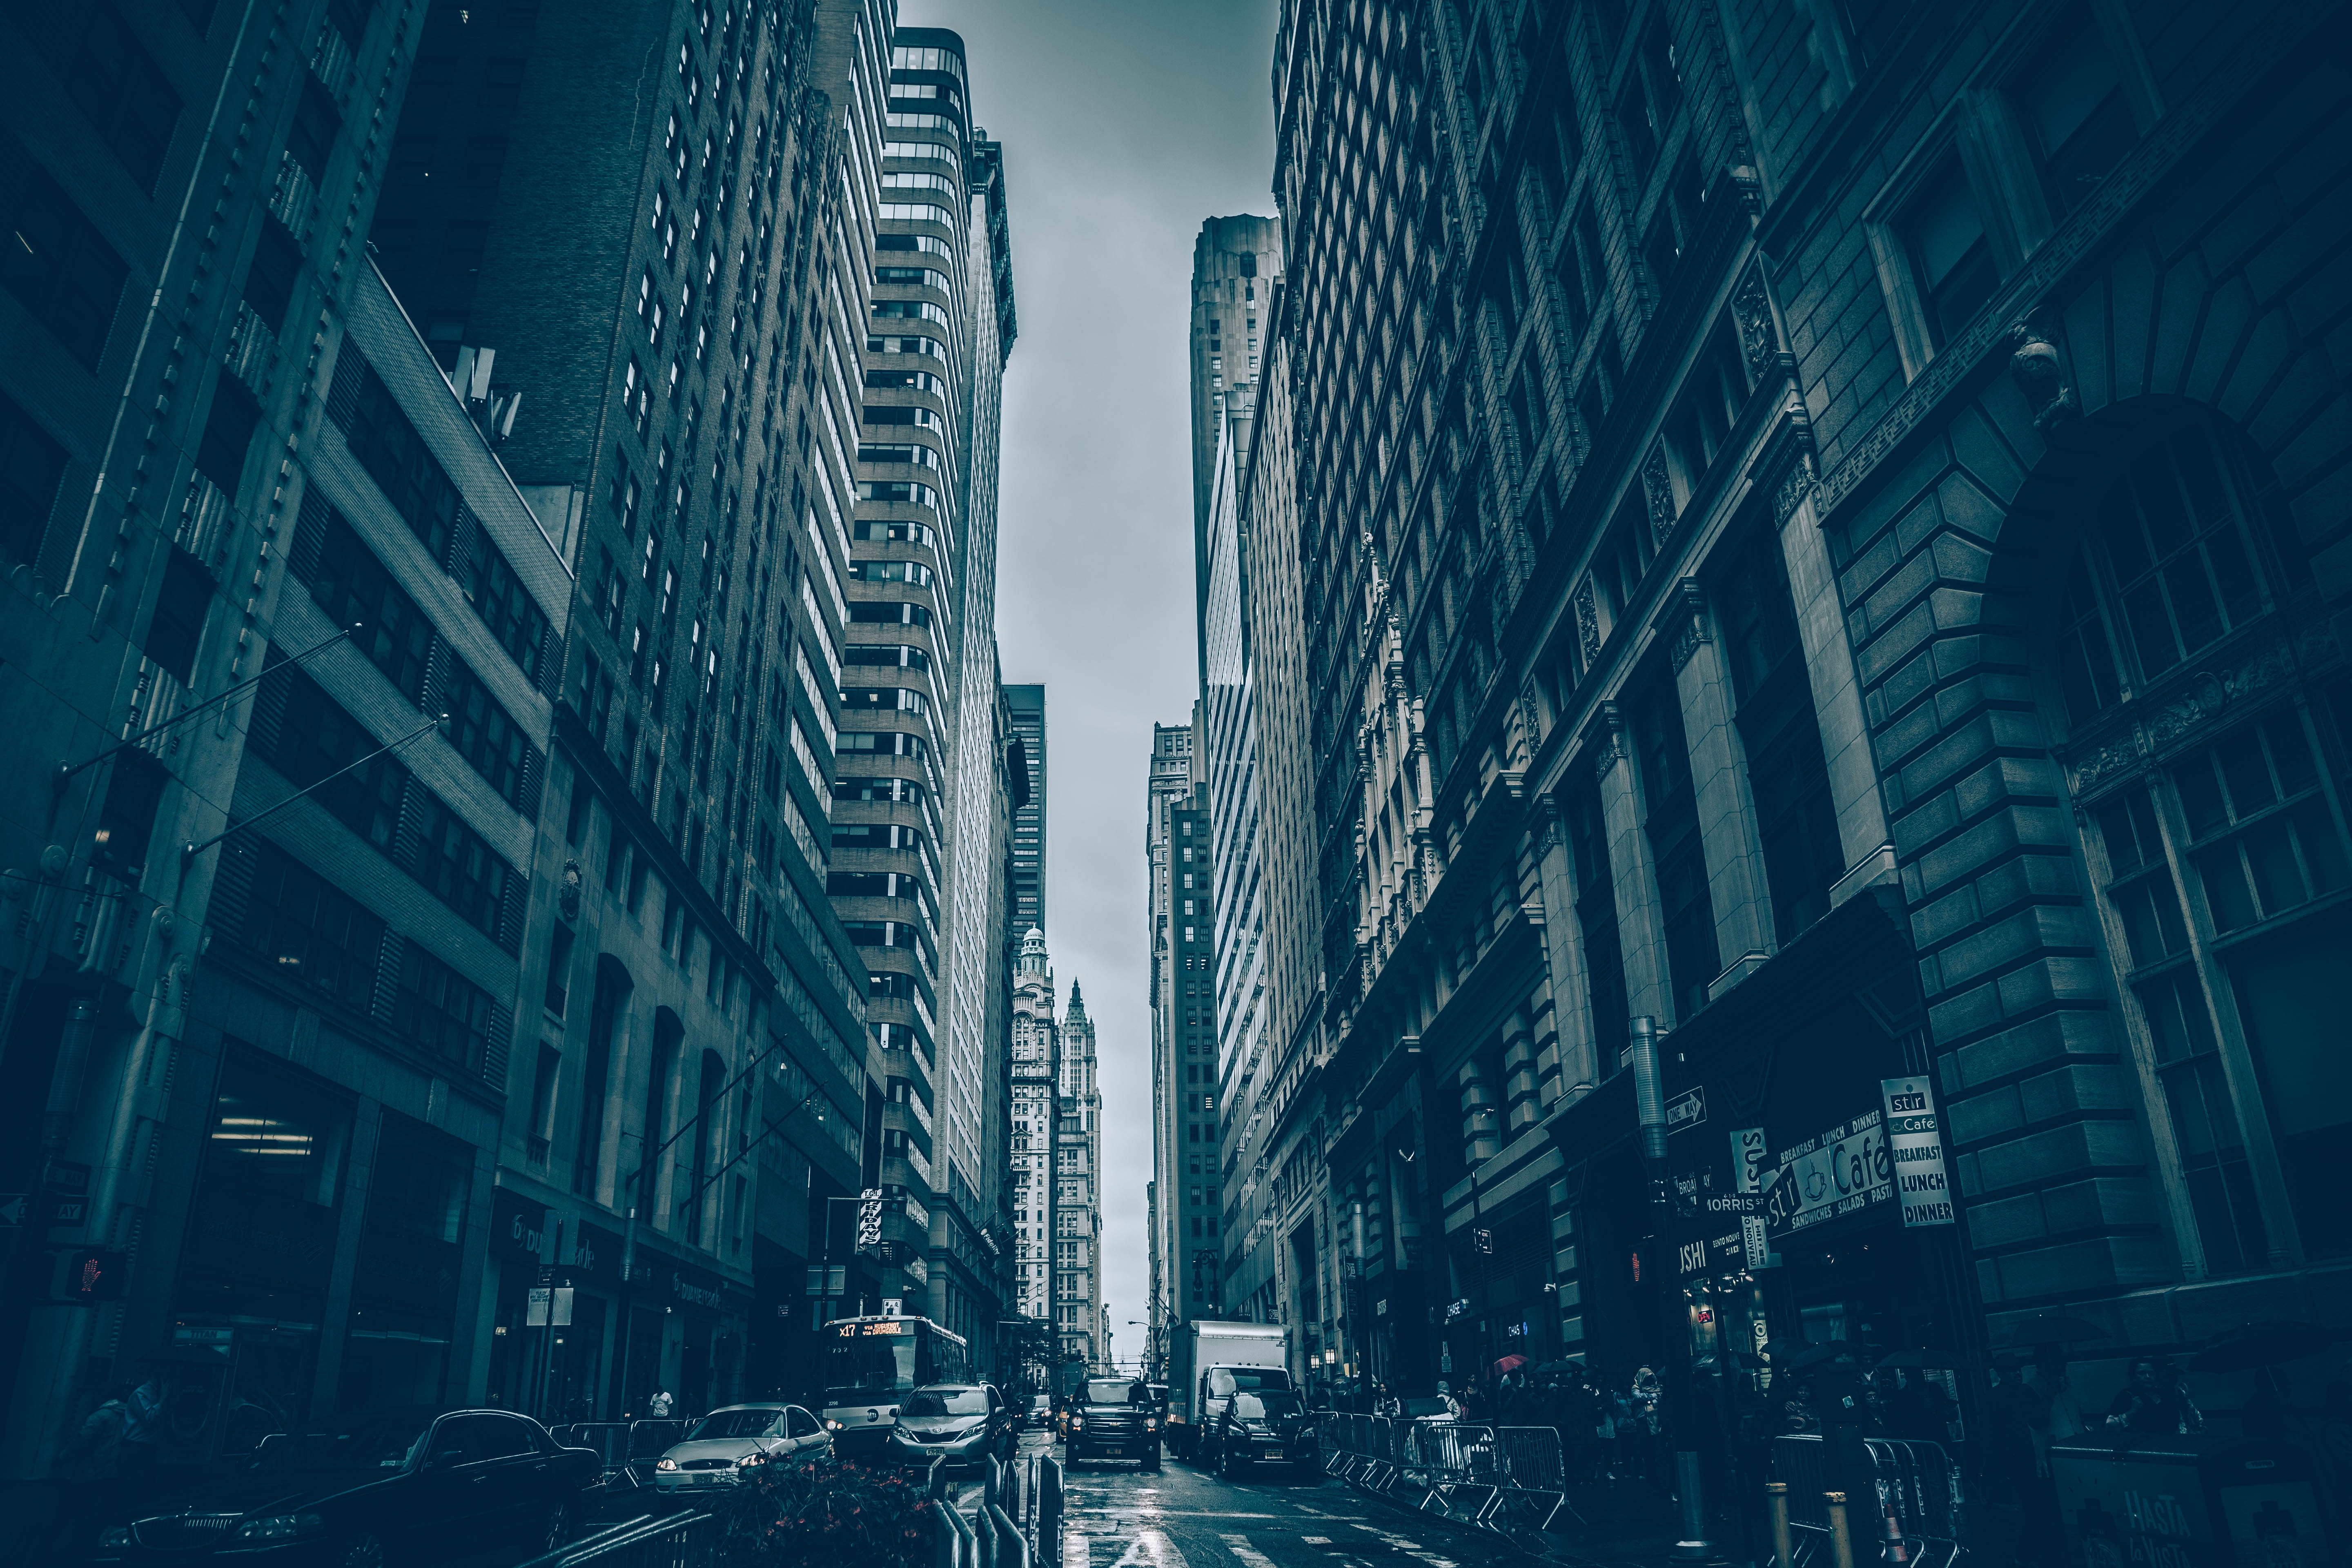
person, black and white, skyline, street, night, building, city, skyscraper, cityscape, line, darkness, blue, monochrome, symmetry, shape, metropolis, urban area, monochrome photography, atmospheric phenomenon, human settlement, metropolitan area